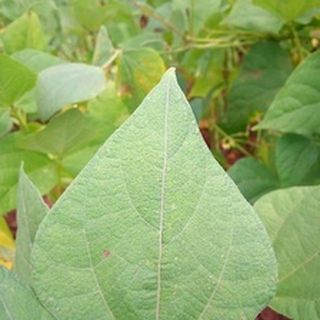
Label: healthy_bean